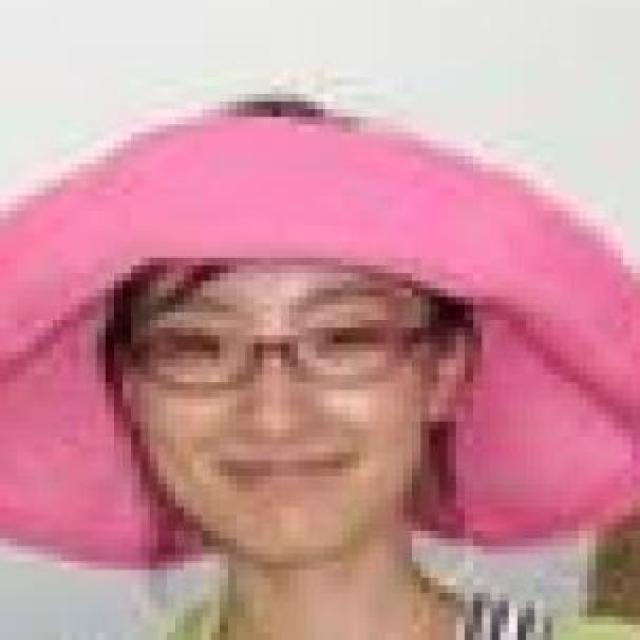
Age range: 21-44